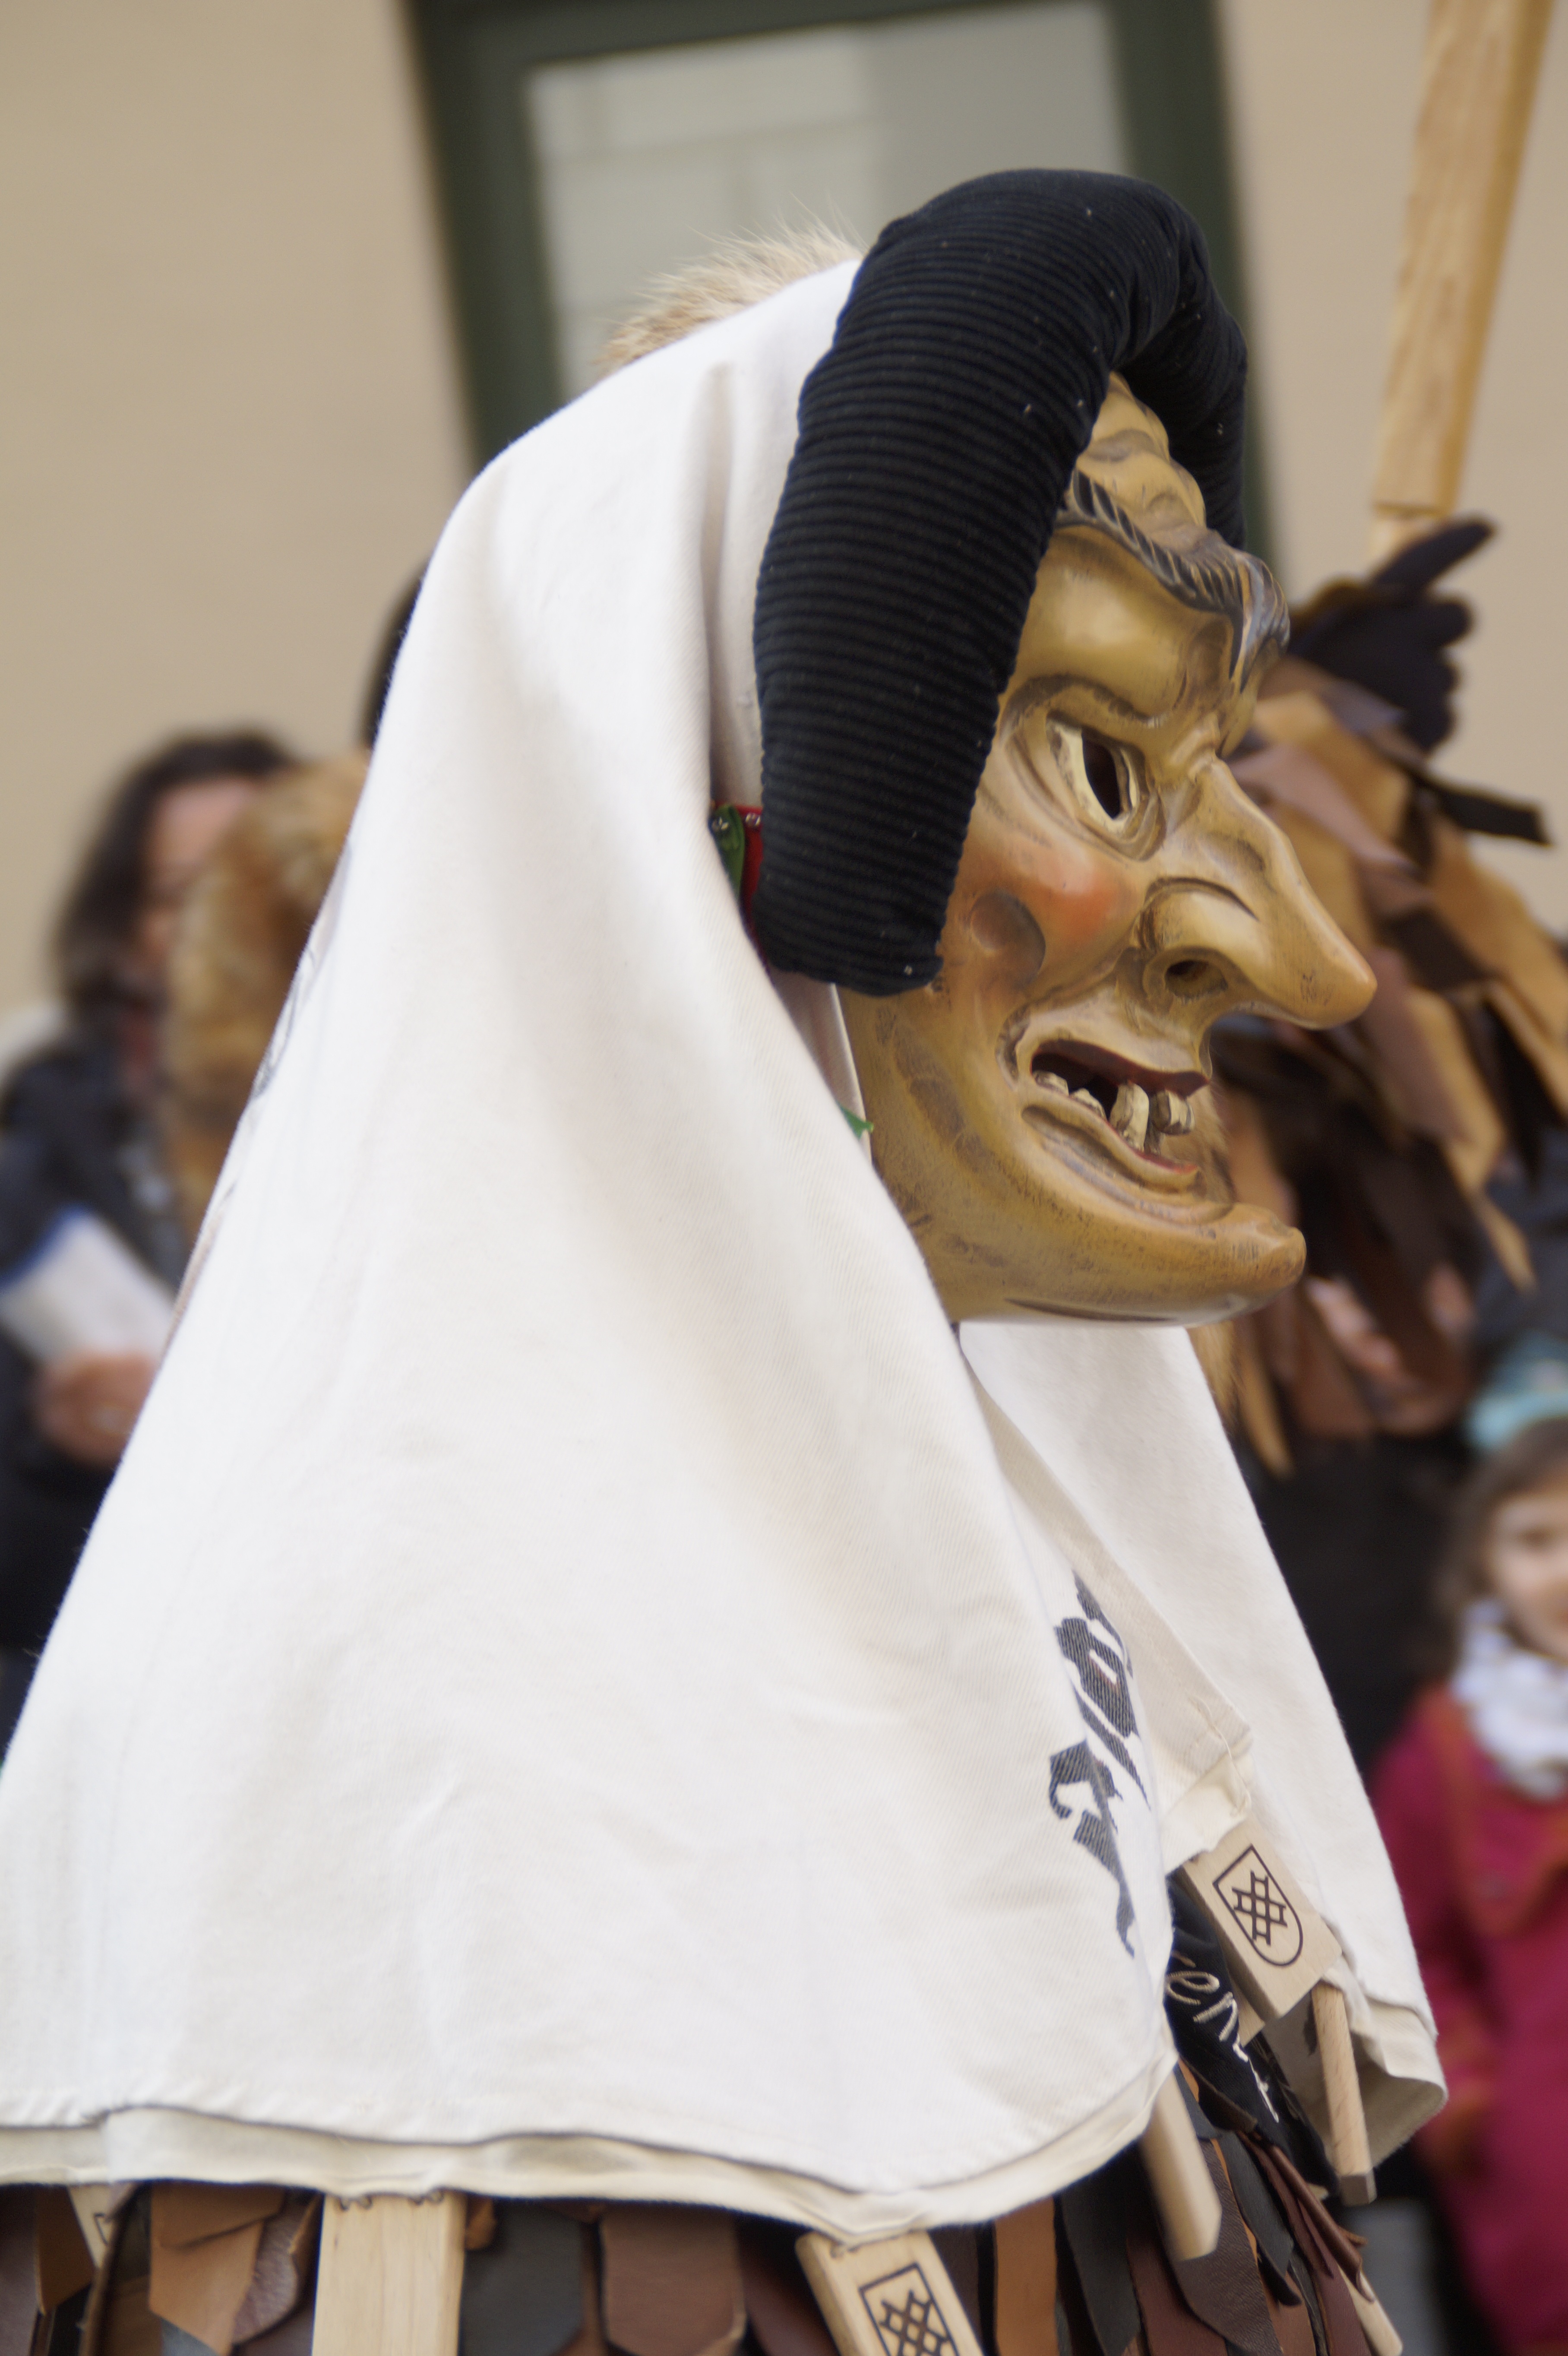
man, person, woman, male, portrait, carnival, human, fashion, clothing, close, dressed up, face, mask, figure, move, germany, carved, custom, tradition, costume, masquerade, panel, larva, customs, fool, baden wurttemberg, fasnet, fools jump, swabian alemannic, haes, haestraeger, guild group, strassenfasnet, carnival parade, wooden mask, fools guild, alafanz